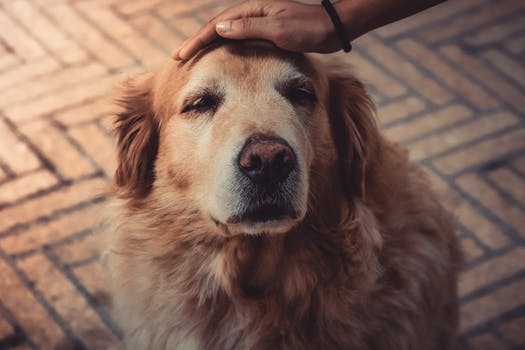
Label: No Watermark